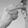
ASL letter: H